Mortadella

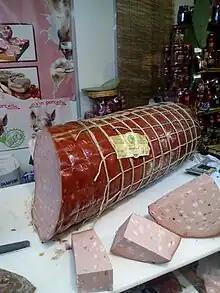
PGI from Italy

Mortadella is a large made of finely hashed or ground cured pork, which incorporates at least 15% small cubes of pork fat (principally the hard fat from the neck of the pig). It is traditionally flavoured with peppercorns, but modern versions can also contain pistachios or, less commonly, myrtle berries. The sausage is then cooked.